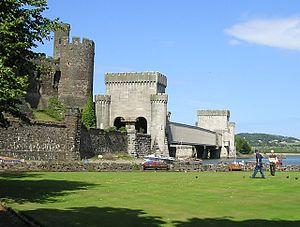
Le Pont ferroviaire de Conwy, situé sur la ligne du North Wales coast railway, franchit le fleuve Conwy entre Llandudno Junction et la ville de Conwy.